Indian independence movement

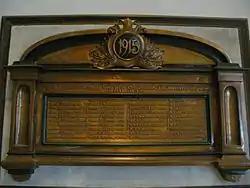

In July 1905, Lord Curzon, the Viceroy and Governor-General (1899–1905), ordered the partition of the province of Bengal. The stated aim was to improve administration. However, this was seen as an attempt to quench nationalistic sentiment through divide and rule. The Bengali Hindu intelligentsia exerted considerable influence on local and national politics. The partition outraged Bengalis. Widespread agitation ensued in the streets and in the press, and the Congress advocated boycotting British products under the banner of "swadeshi", or indigenous industries. A growing movement emerged, focussing on indigenous Indian industries, finance, and education, which saw the founding of National Council of Education, the birth of Indian financial institutions and banks, as well as an interest in Indian culture and achievements in science and literature. Hindus showed unity by tying Rakhi on each other's wrists and observing "Arandhan" (not cooking any food). During this time, Bengali Hindu nationalists like Sri Aurobindo, Bhupendranath Datta, and Bipin Chandra Pal began writing virulent newspaper articles challenging the legitimacy of British rule in India in publications such as "Jugantar" and "Sandhya", and were charged with sedition.